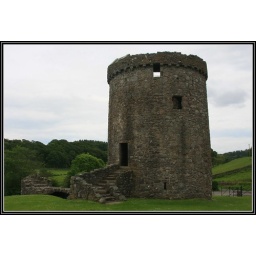
the unique tower house built in the 'round' the only one in Scotland!